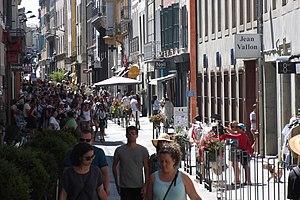
La rue de Verdun, l'une des principales artères commerçantes de la bastide Saint Louis à Carcassonne.
Carcassonne est une commune française, préfecture du département de l'Aude dans la région Occitanie.